Cosmo Gordon-Lennox

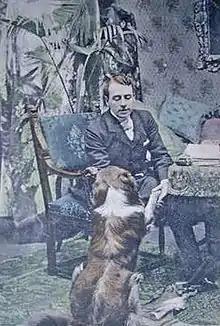
youngish, clean shaven white man in late Victorian or Edwardian day wear, seated looking at playful dog at his side

Cosmo Charles Gordon-Lennox (17 August 1868 – 31 July 1921), whose stage name was Cosmo Stuart, was a British actor and playwright of the late 19th and early 20th centuries. He became known as an actor in the 1890s, but by the turn of the century he had begun to concentrate on writing, usually under his real name. He specialised in adapting French comedies for the British stage, but also wrote original works, often as vehicles for his wife, the actress Marie Tempest.